Charles Kanaʻina

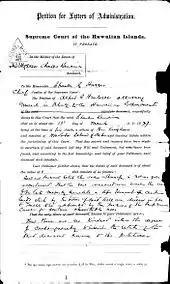
The first petition for administration of the Kanaʻina estate filed on March 14, 1877. The day after Kanaʻina's death

Kanaʻina and Kekāuluohi lived near Kekūanaōʻa, who had his home just west of theirs called "Haliimaile". The homes were in the area called "Pohukaina". This area was a sacred burial site for "aliʻi". Their home was similar to that of the other estates in the neighborhood consisting of small buildings used for different purposes. The sitting and sleeping area had a folding door entrance of green painted wood under glass upper panels. The house had two rooms separated by a festooned tent door of chintz fabric and was carpeted with hand crafted makaloa mats. In the front was a lounge area opposite a sideboard and mirror. In the middle they placed a semi circle of armchairs with a center table where the couple would write. Four matching cabinet-bookshelves with glass doors were set in each corner of the room with silk scarves hanging from each. In his book, "A visit to the South Seas, in the U.S. Ship Vincennes: during the years 1829 and 1830", Charles Samuel Stewart states: